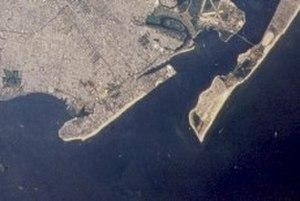
Rockaways est le nom d'une péninsule au sud-est de Long Island, isolant la baie de Jamaica de l'océan Atlantique sur son côté sud, dont la plus grande partie est située dans l'arrondissement du Queens à New York. L'extrémité ouest de la péninsule se termine par le quartier de Breezy Point.